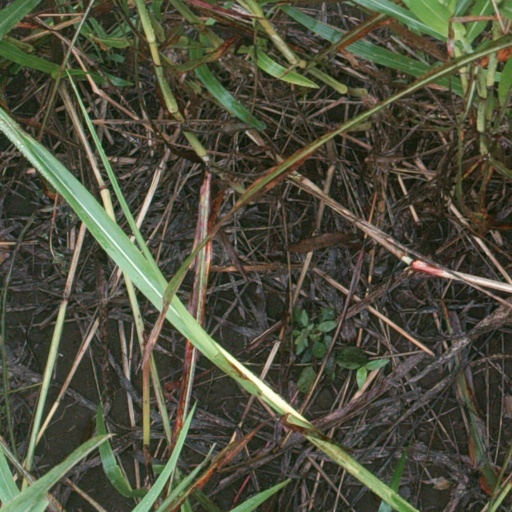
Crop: sorghum